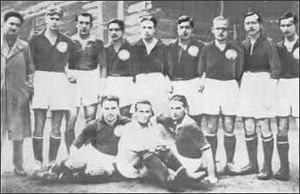
L'équipe d'Union soviétique de football était l'équipe nationale de football d'Union soviétique qui disparut à la fin de l'année 1991. Brièvement transformée en équipe de la CEI au premier semestre 1992 pendant la phase de transition conduisant jusqu'à l'Euro 1992 pour laquelle elle s'était qualifiée, l'équipe d'ex-URSS fit ses adieux le 18 juin 1992 sur une ultime défaite scellant son élimination au premier tour de l'Euro. C'est l'équipe de Russie, dont la fédération nouvellement créée s'était portée cessionnaire de l'ancienne fédération de football auprès de la FIFA et de l'UEFA, qui est la principale héritière de l'équipe d'URSS. La continuité de l'affiliation autorise en effet la Russie à s'approprier le palmarès de l'URSS, en dépit du fait qu'un grand nombre de joueurs soviétiques, parfois une large majorité de l'équipe, venaient aussi des autres républiques de l'URSS, en particulier d'Ukraine.